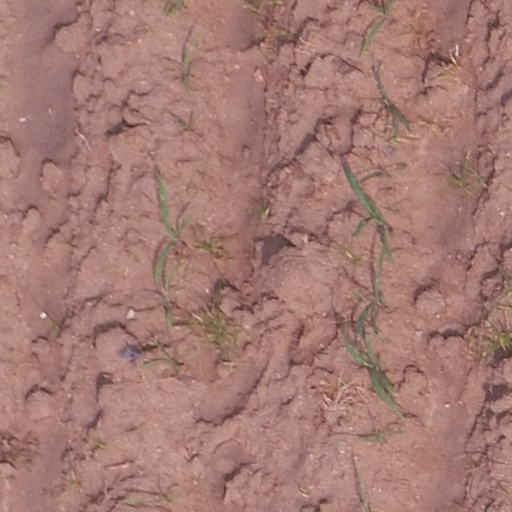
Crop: maize; corn